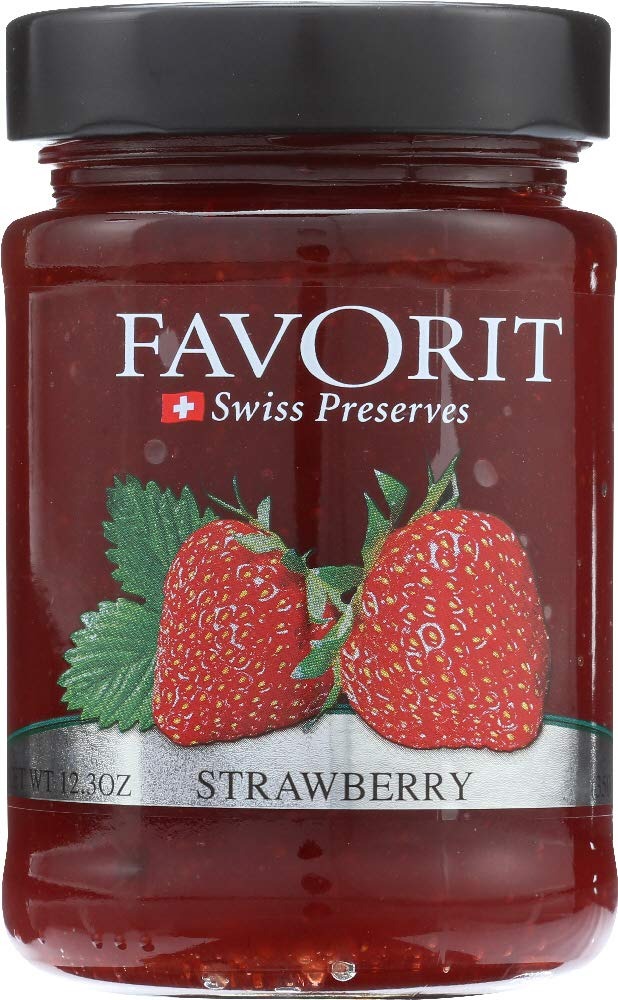
Item Name: Favorit Preserve Strawberry, 12.3 oz
Bullet Point: Prepared in a dedicated Gluten-free allergy-friendly facility
Value: 12.3
Unit: oz

Price: 10.59